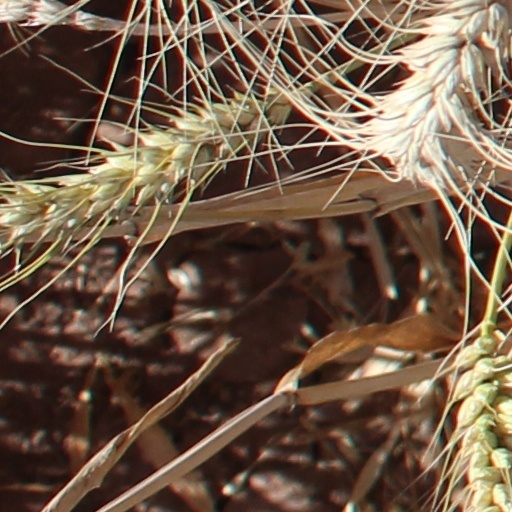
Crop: wheat